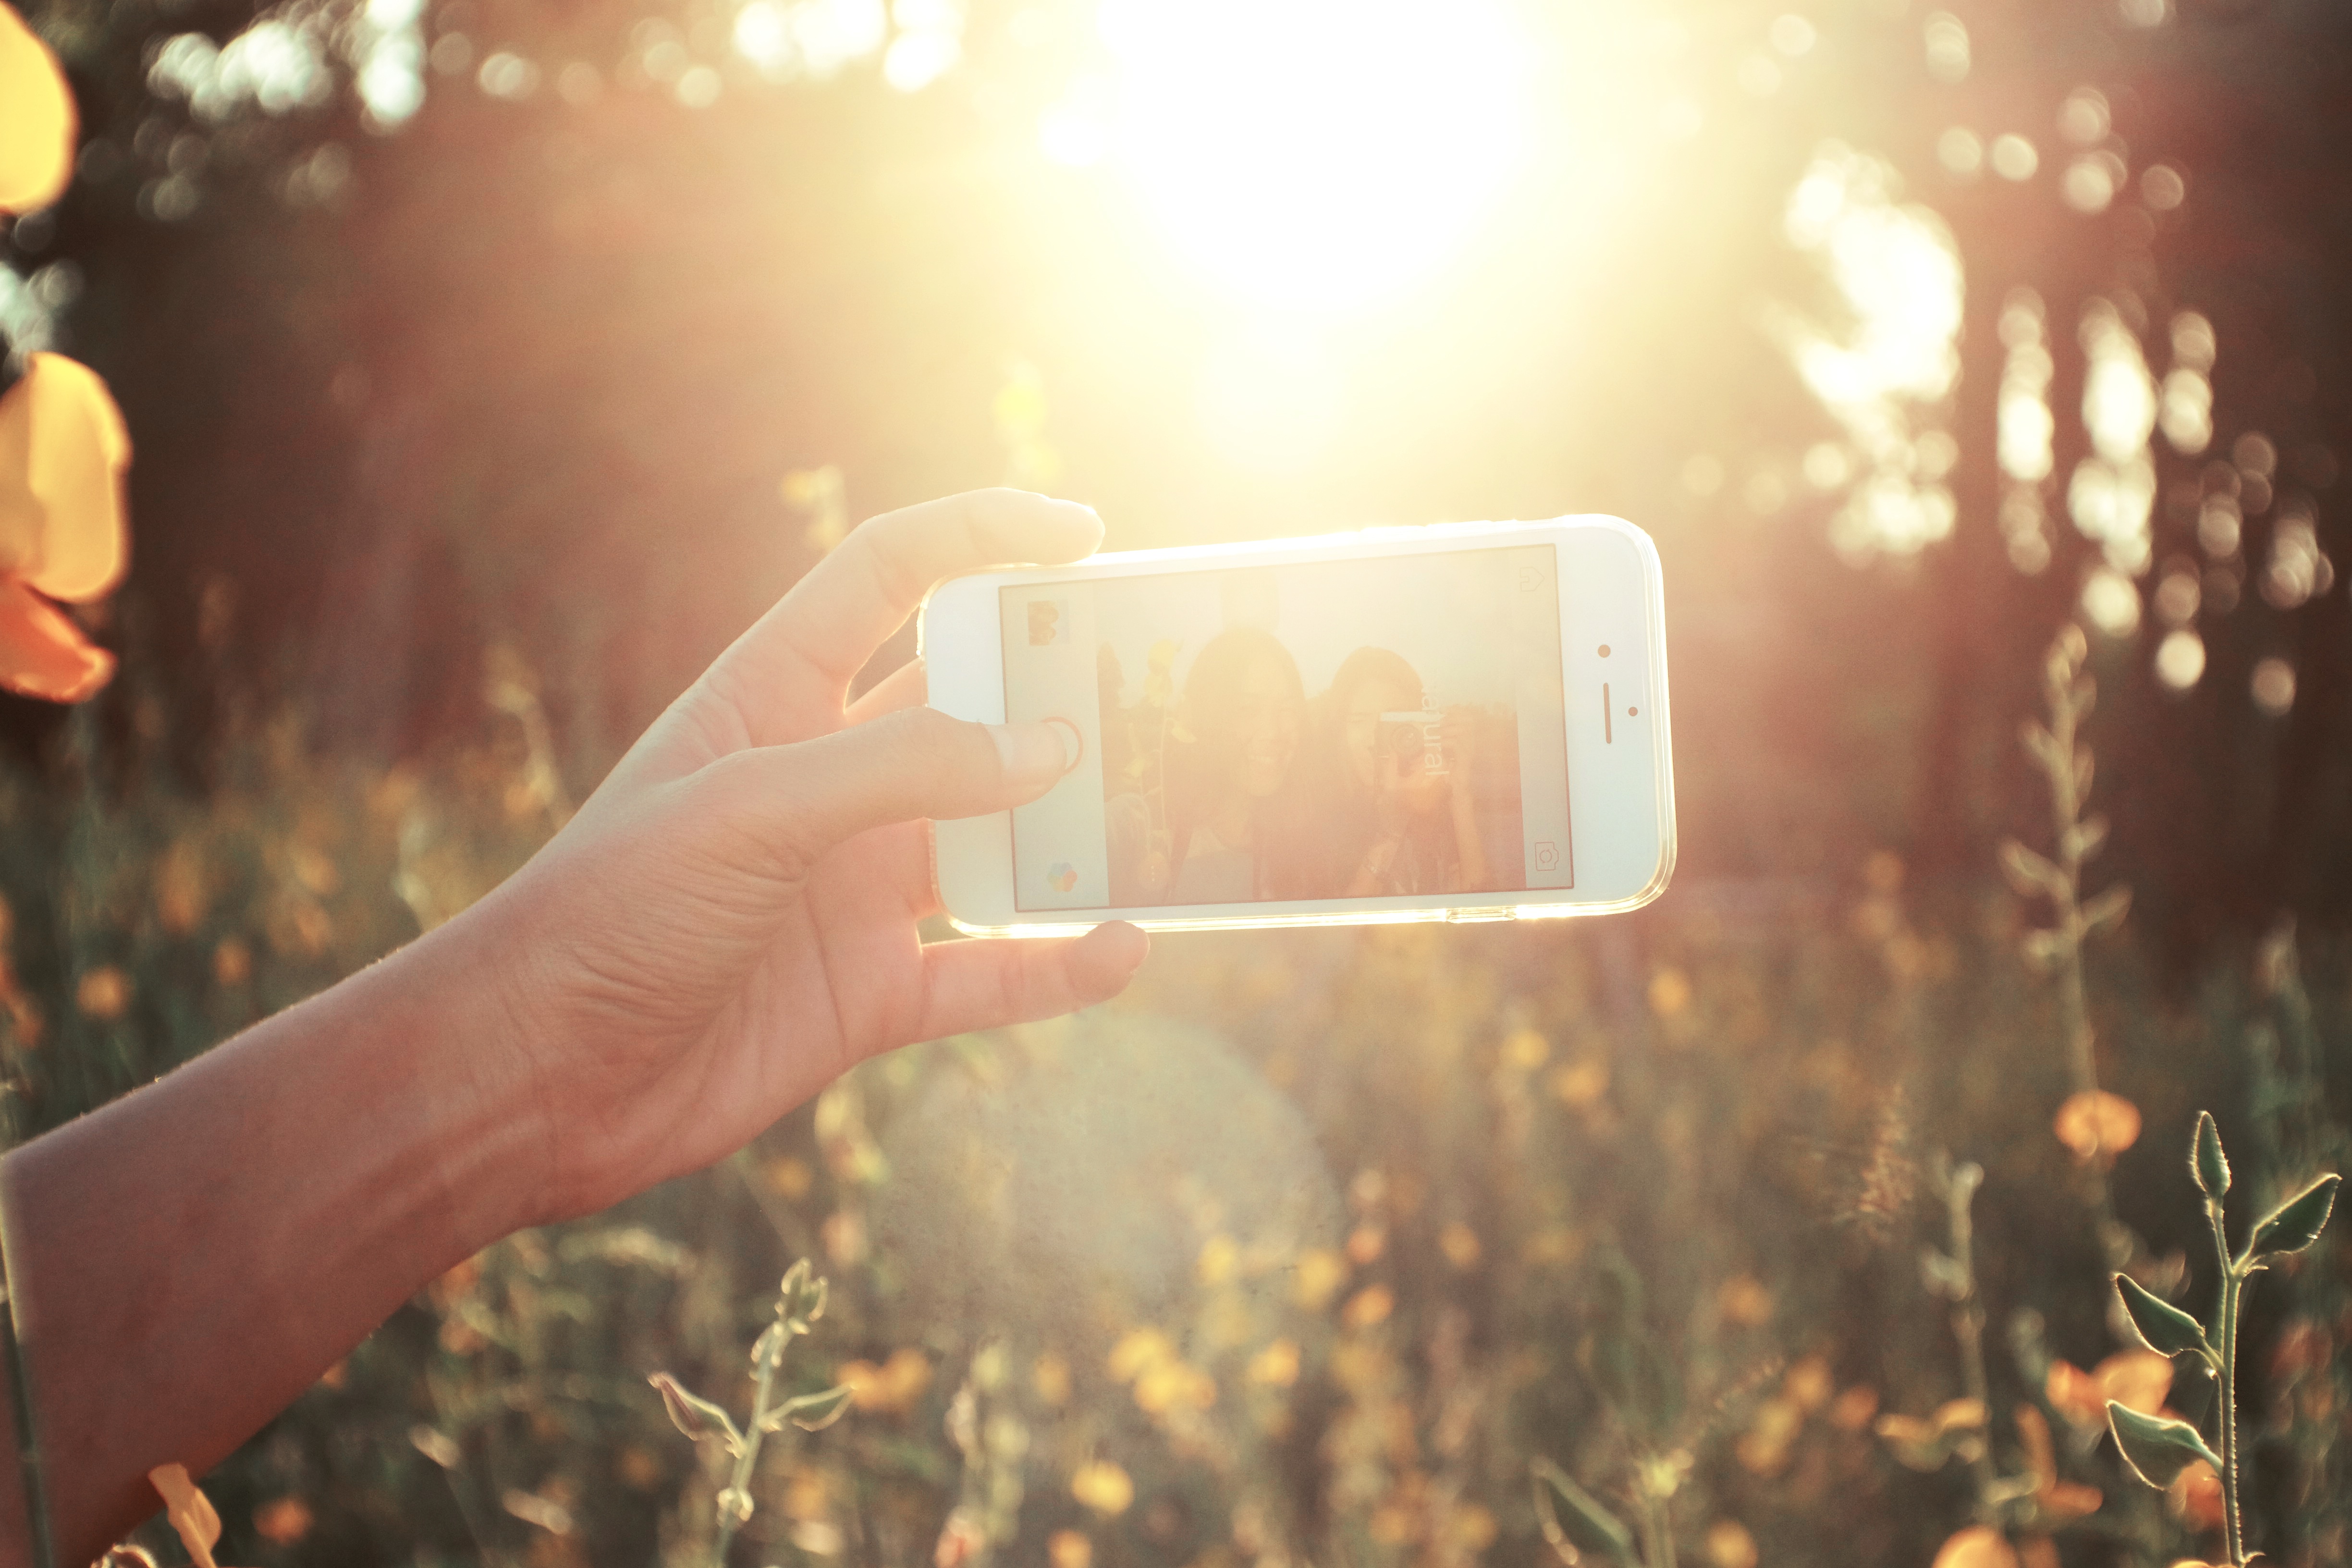
iphone, smartphone, light, people, camera, photography, sunlight, morning, leaf, flower, love, color, autumn, yellow, season, selfie, photograph, instagram, emotion, glare, sunglare